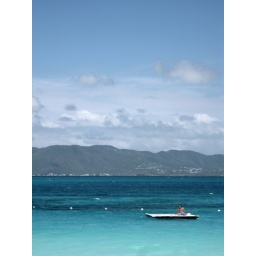
I swam out to this dock in the clear blue water. The land beyond the water is St. Maarten.